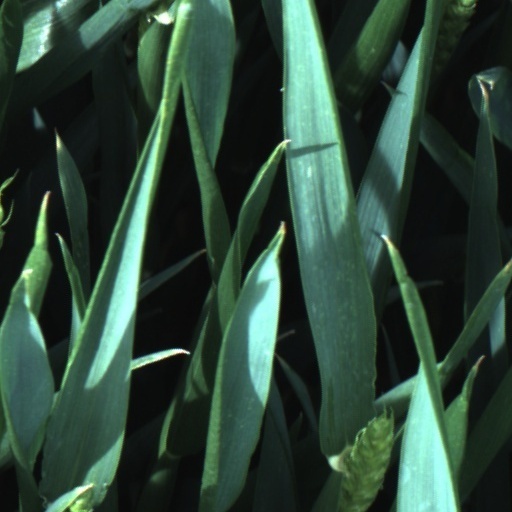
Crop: wheat